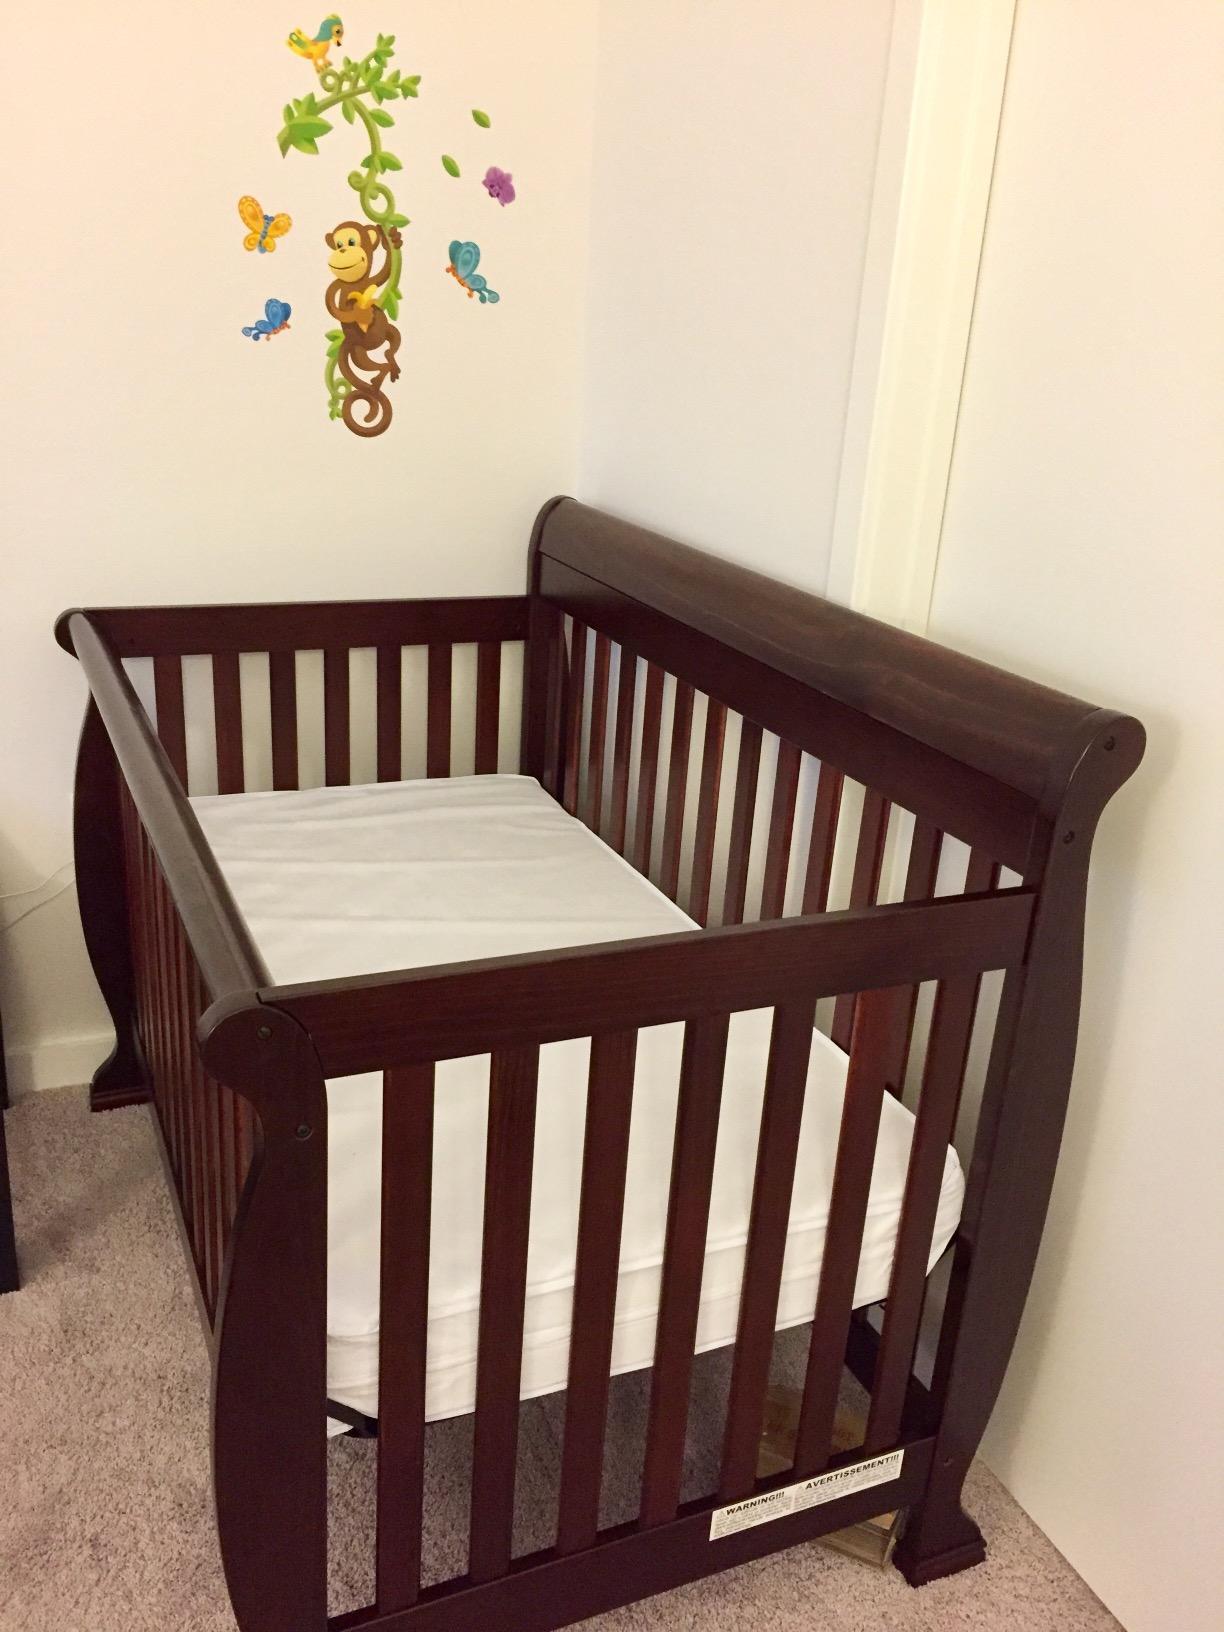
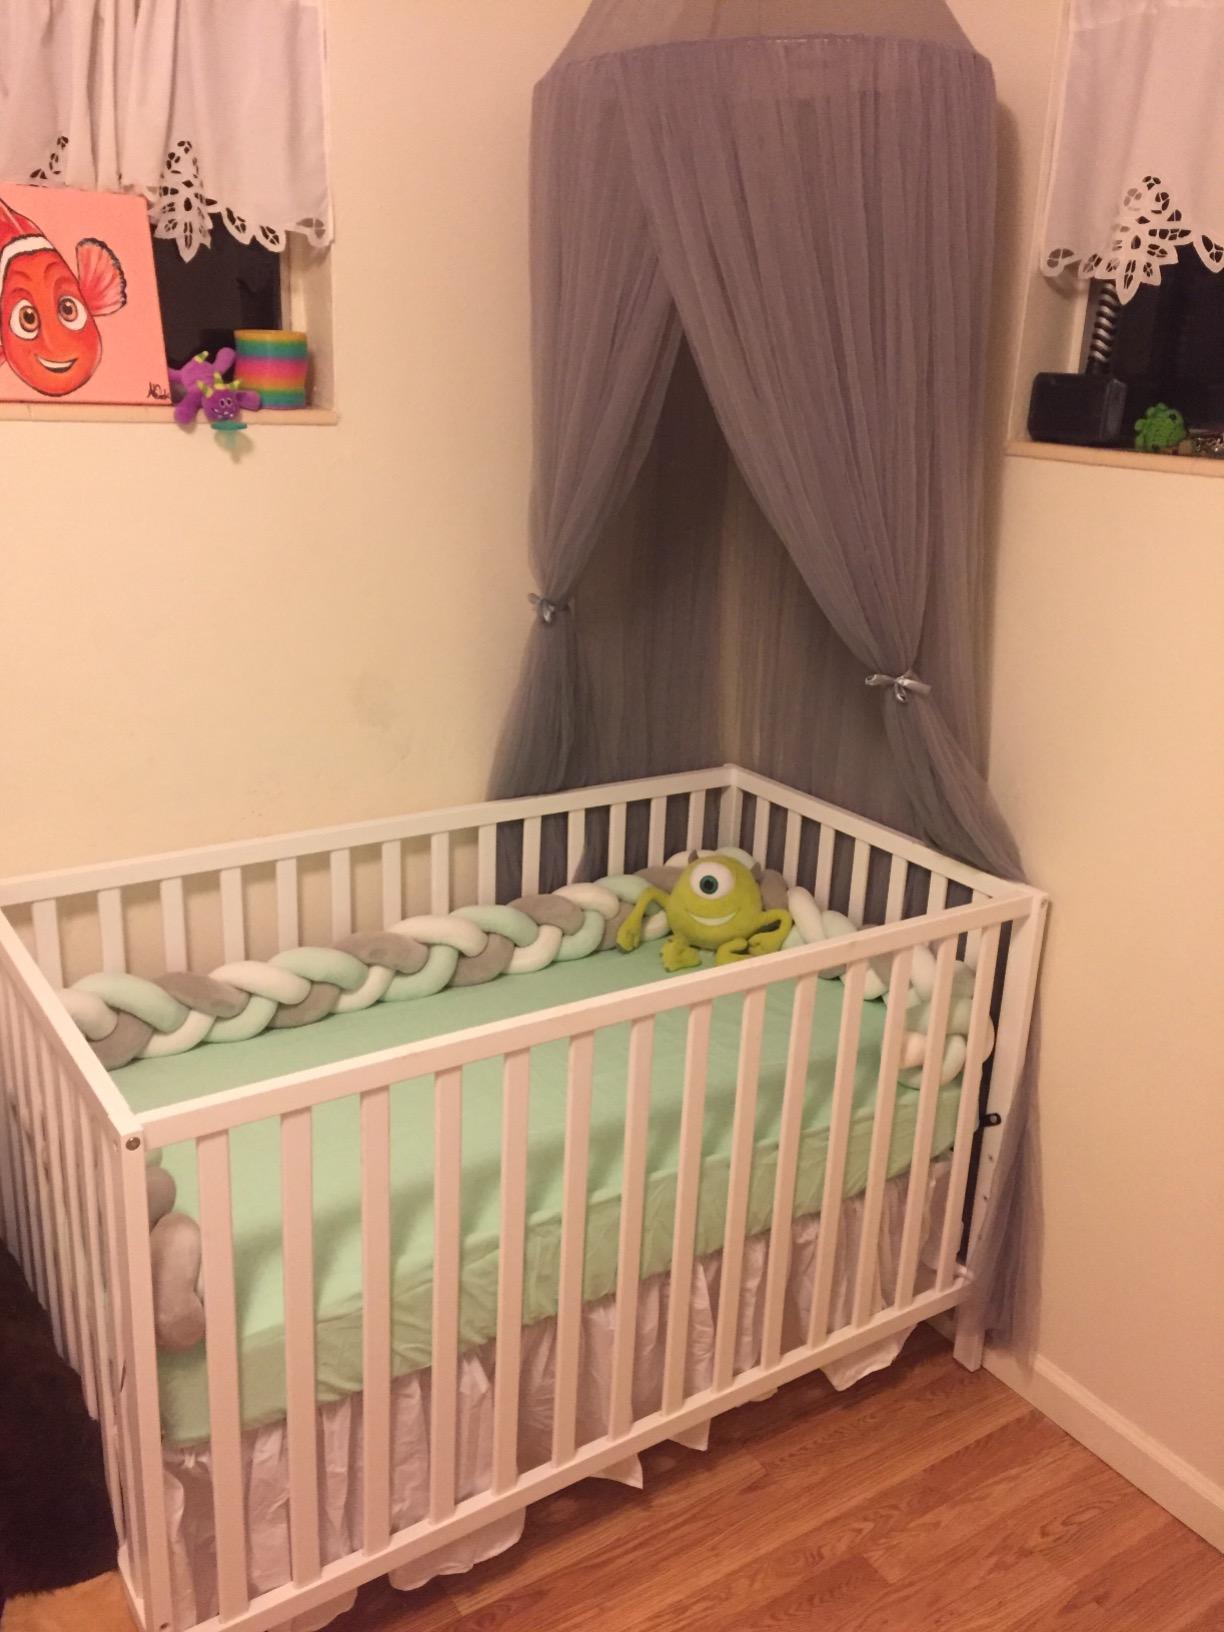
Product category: products_crib
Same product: no